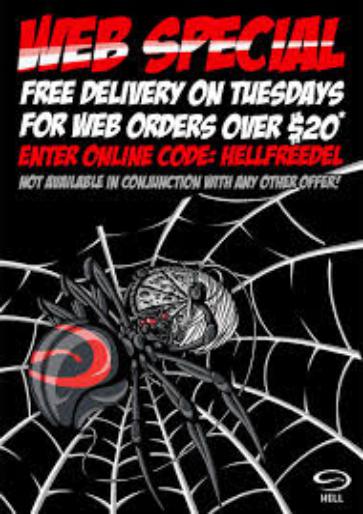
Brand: Hell Pizza
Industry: Food